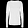
Label: Pullover